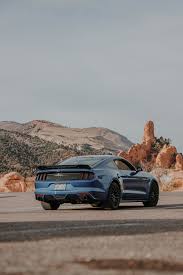
Vehicle type: Cars